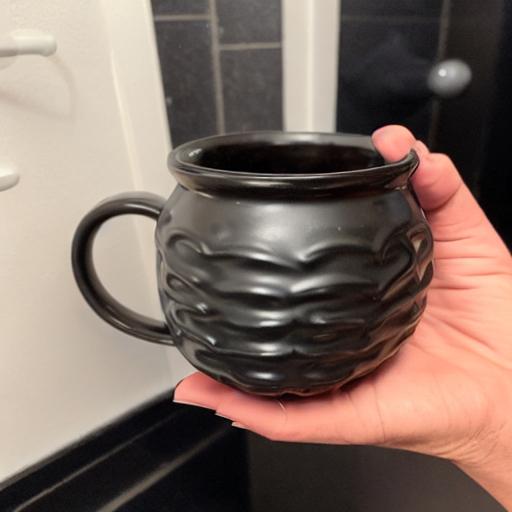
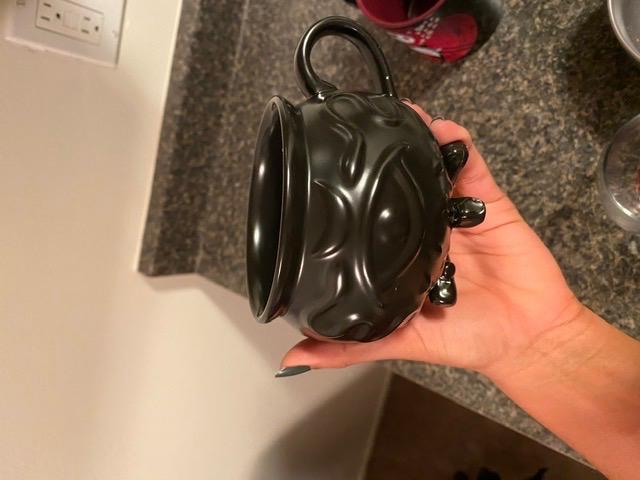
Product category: items_mug
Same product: no